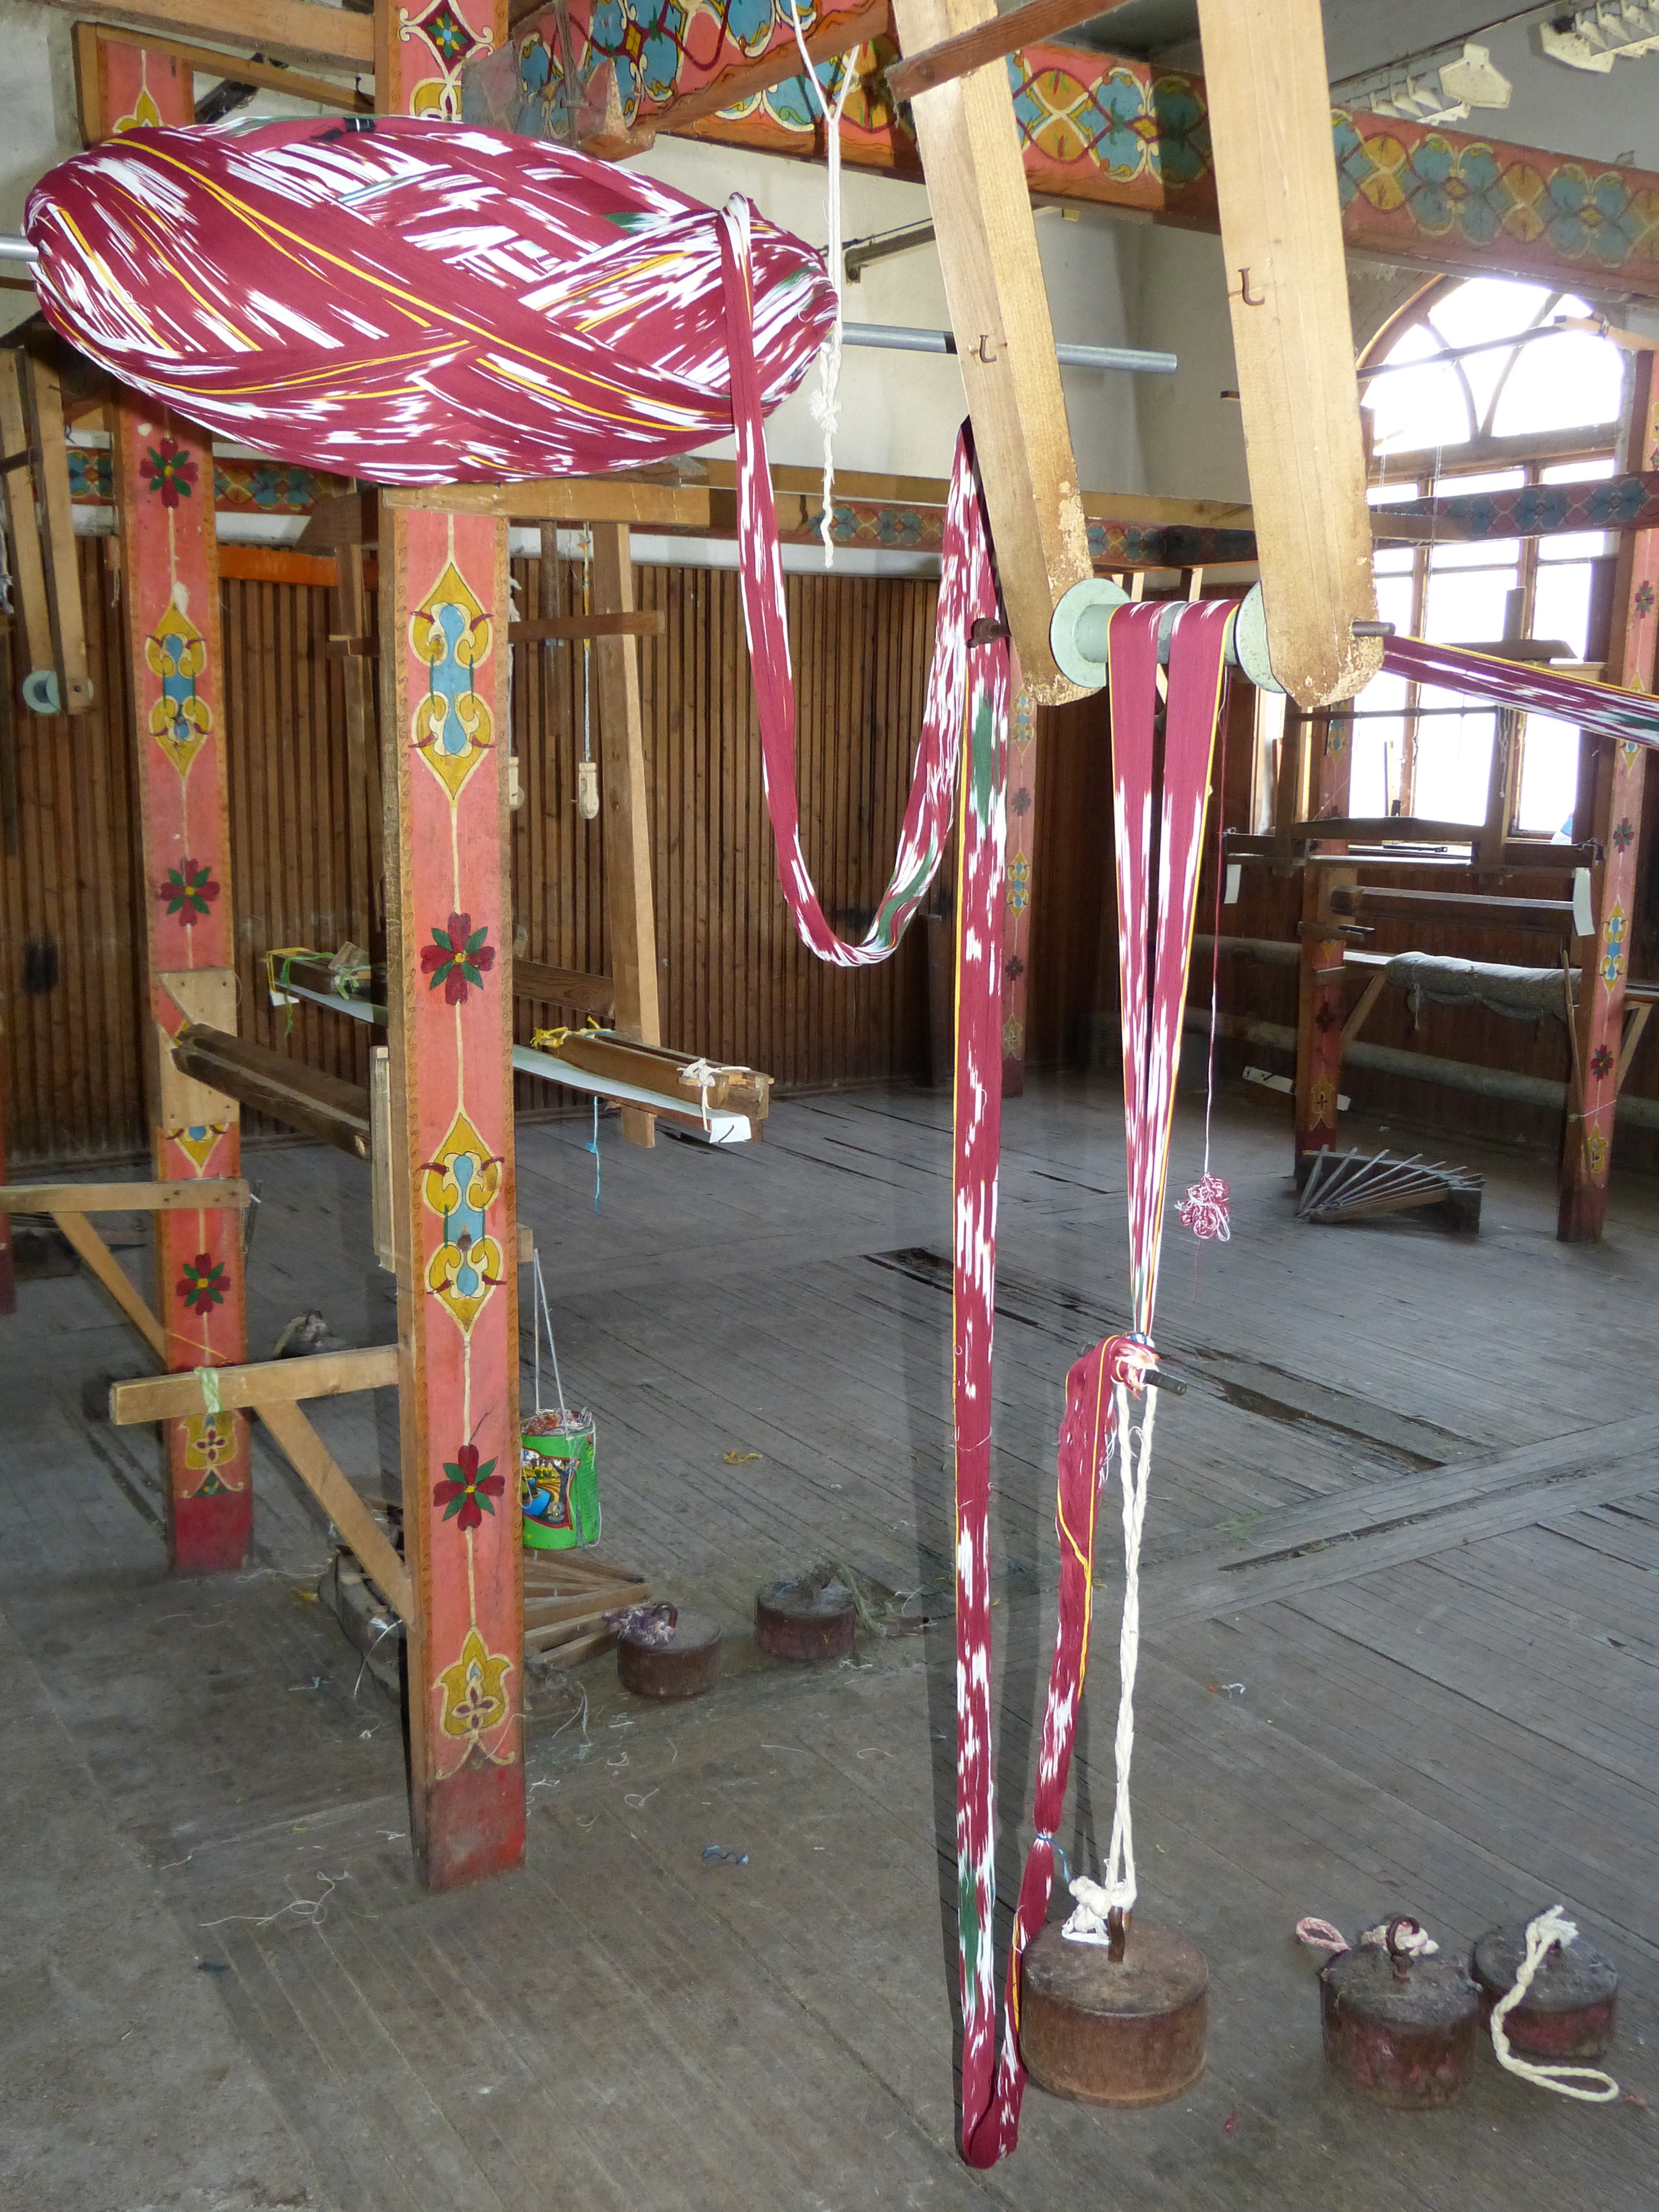
city, pattern, color, carousel, craft, colorful, public space, weave, thread, art, playground, colored, fair, silk, retired, substances, amusement ride, outdoor play equipment, silk factory, web framework